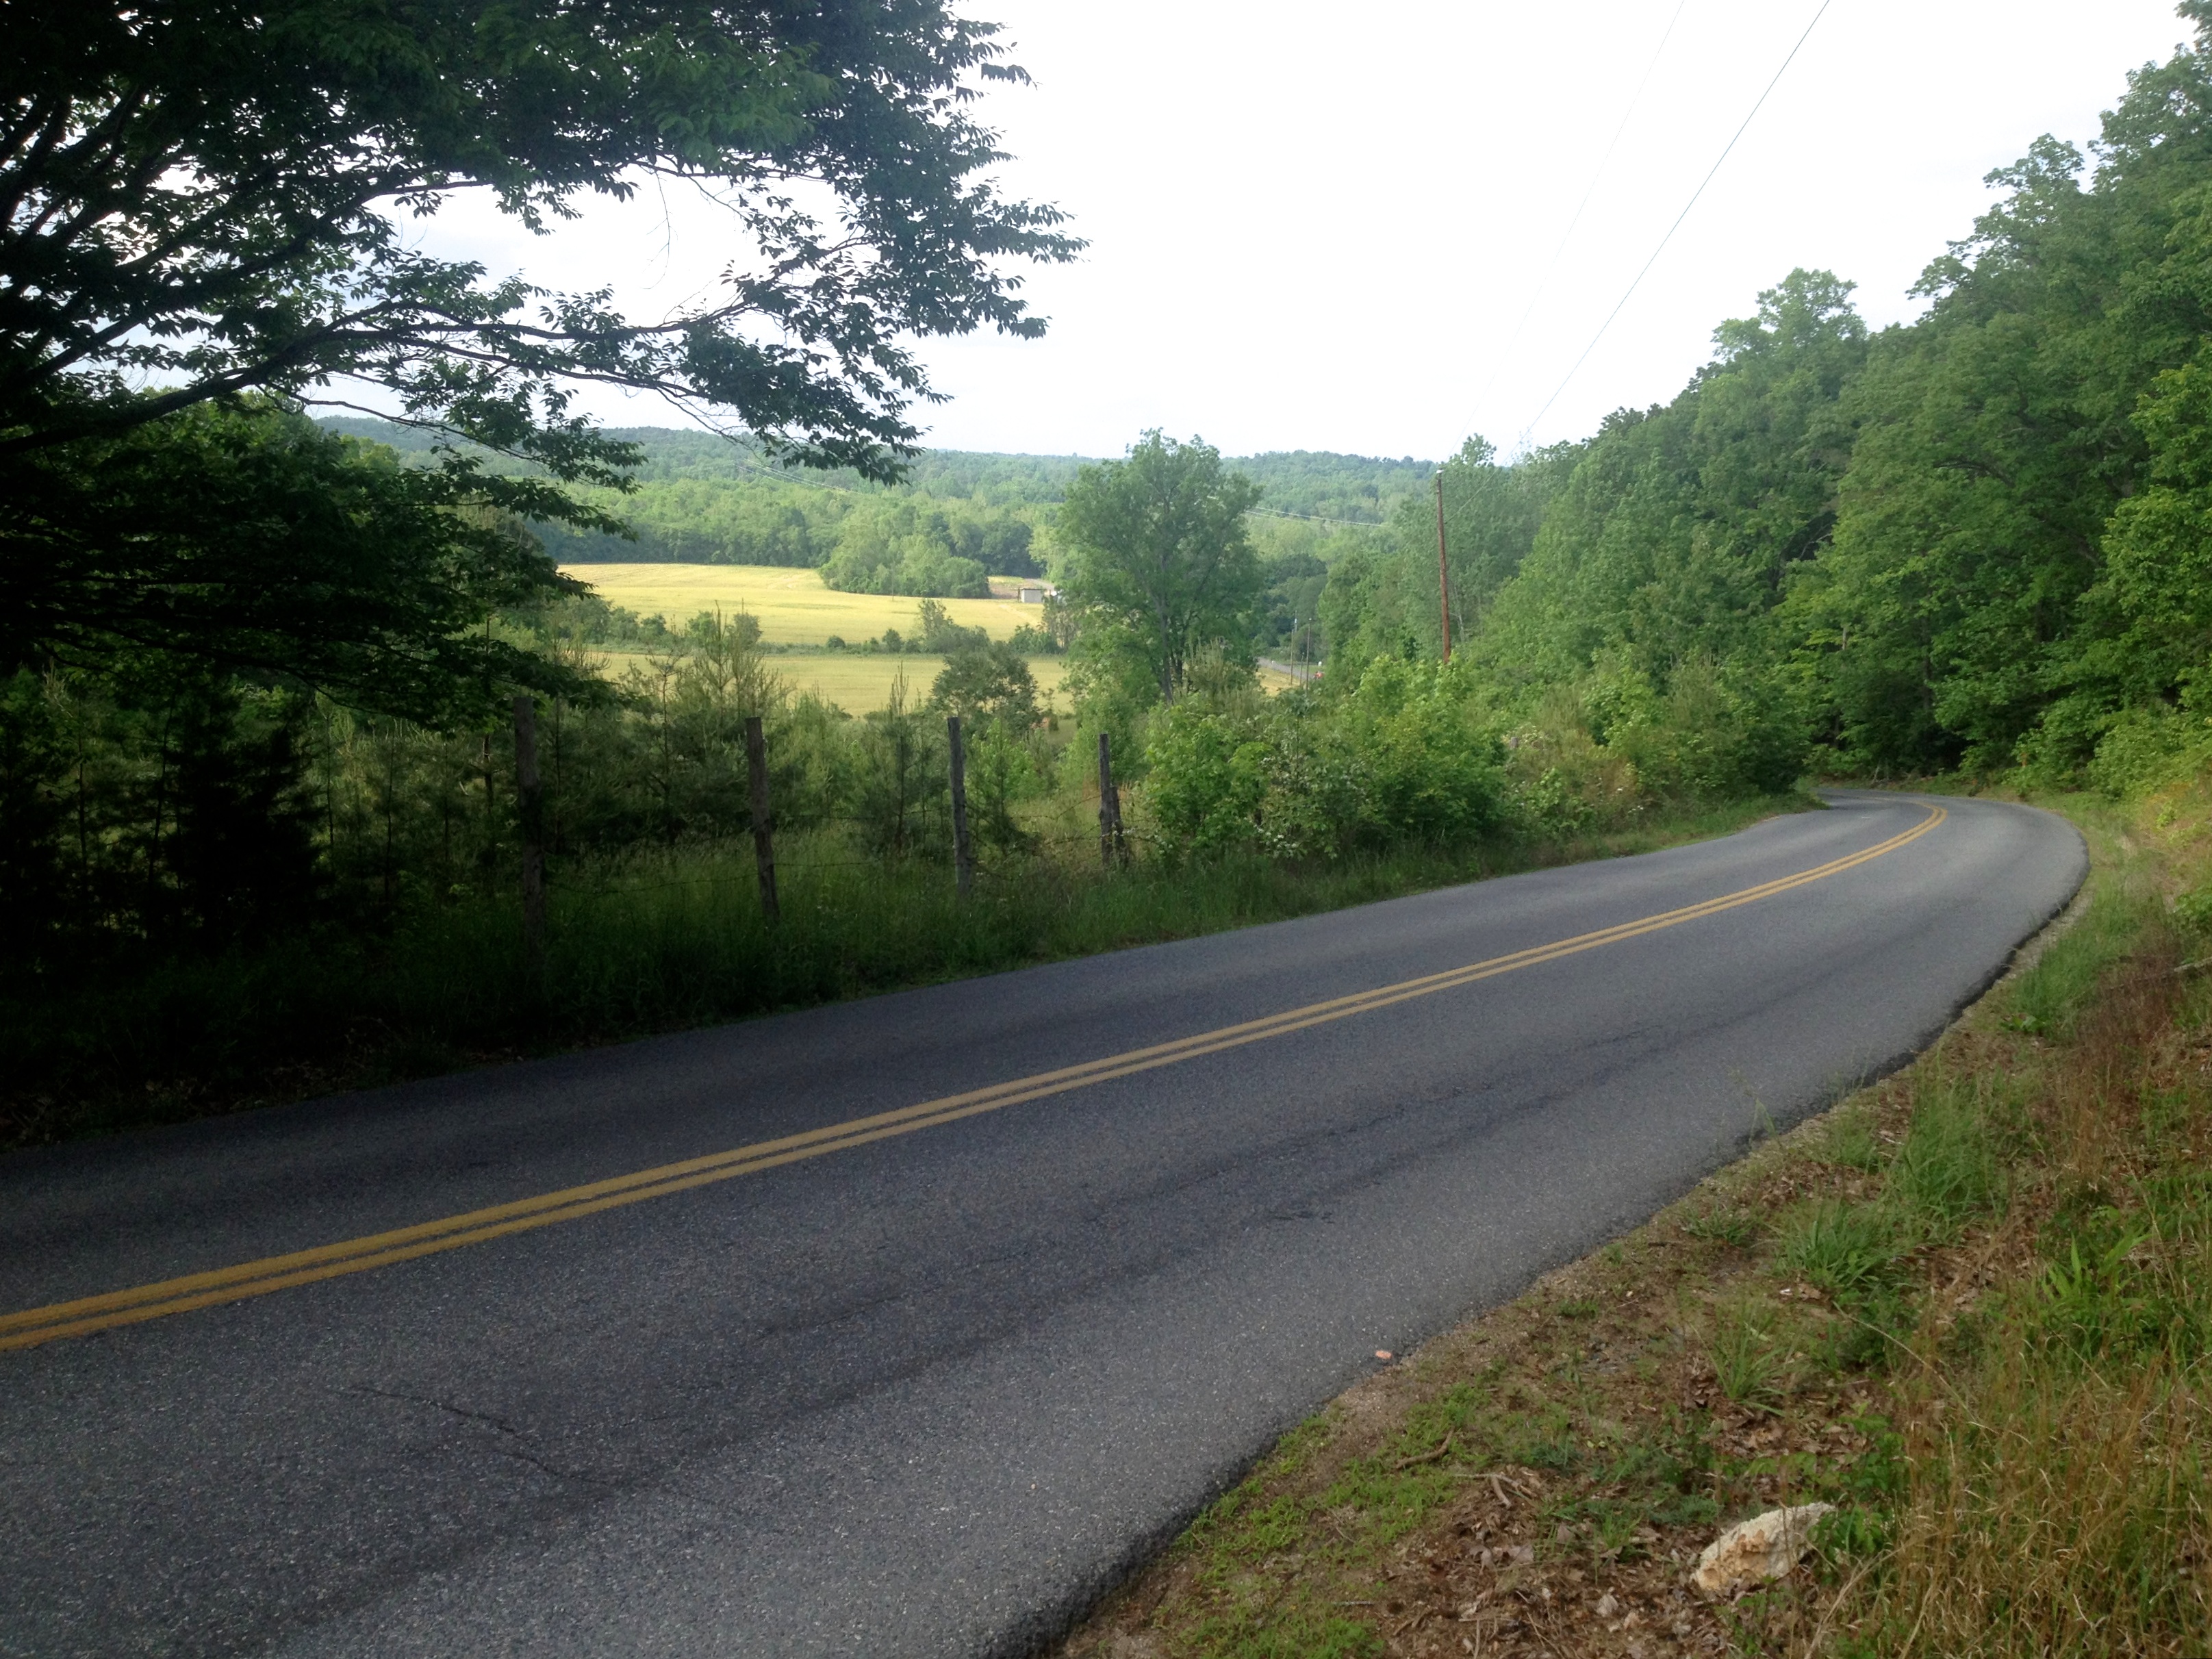
road, highway, asphalt, dirt road, lane, road trip, infrastructure, bicycling, 2012366, rural area, road surface, nonbuilding structure